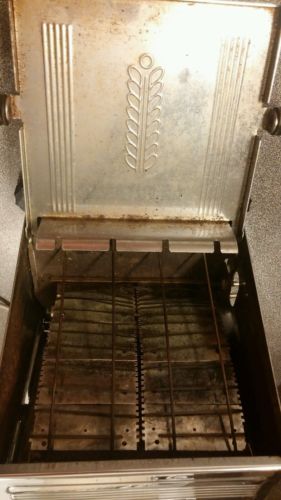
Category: toaster